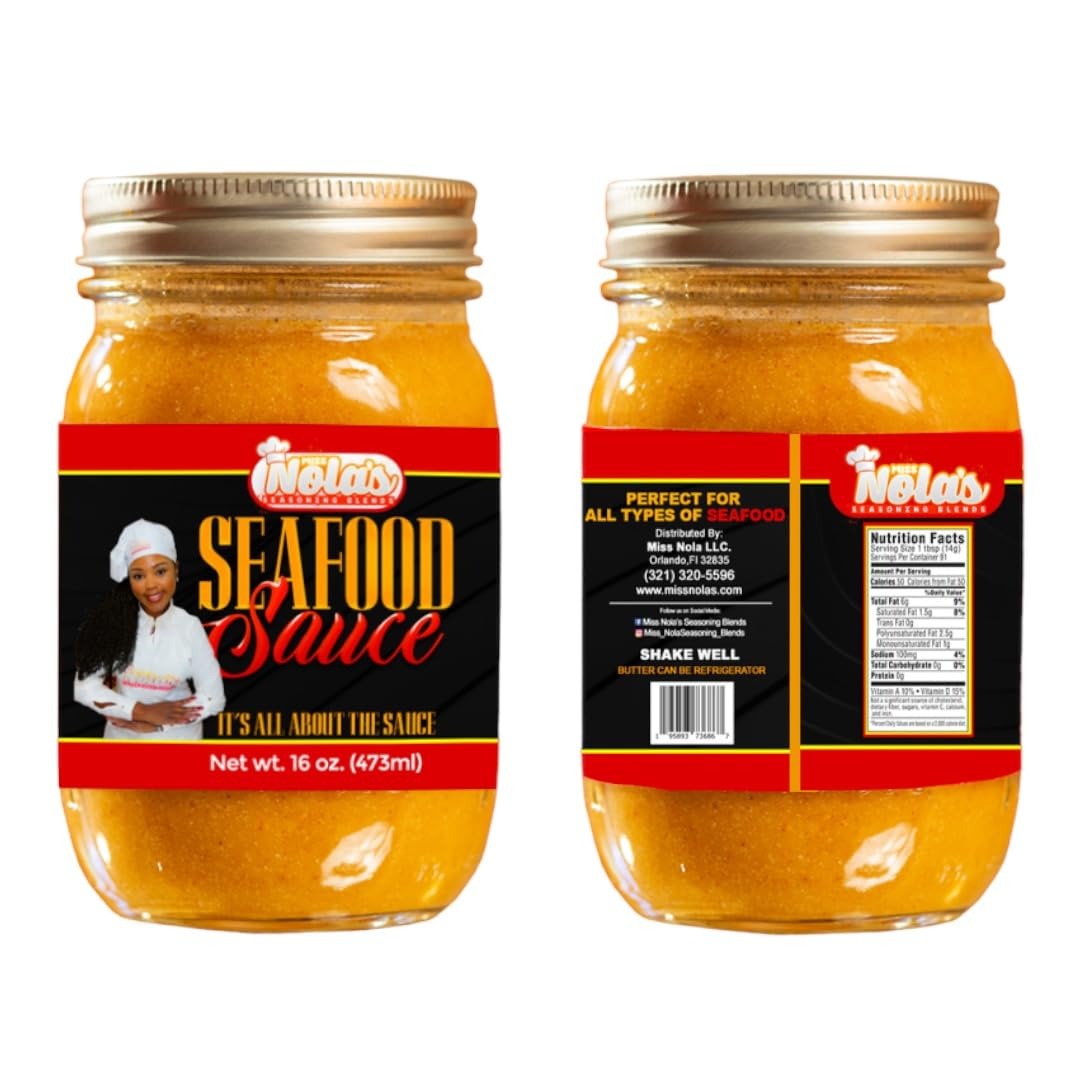
Item Name: Nola Flavored Seafood Sauce, Cajun Style Seafood Dipping Sauce, Louisiana Handmade, Shrimp & Crab Boil, Butter Sauce, Garlic Butter Sauce 16 oz
Bullet Point 1: FIRE & FLAVOR: together at last. A remarkable blend of authentic Cajun flavor, strong aromatic components, and a mild / spicy edge.
Bullet Point 2: HEAT LEVEL: medium. experience a sensational flavor that 'so good.'
Bullet Point 3: FOOD PAIRINGS: rice, meats, eggs, and tacos for added deliciousness. Great in stir fries and seafood dishes.
Bullet Point 4: GLUTEN FREE. Low Carb. 0 Calories. 0 Fat , Unique Flavor Experience in a Bottle
Bullet Point 5: TASTE. A delicious golden sauce
Bullet Point 6: NO MSG
Bullet Point 7: can be uses to glaze grilled chicken, beef, or seafood, as well as a dipping sauce for many dishes. It’s great as a sauce of marinade on meat, veggies, rice, and anything in-between! Made fresh
Bullet Point 8: Non GMO, No Preservatives, Vegan, BPA free
Bullet Point 9: Refrigerate after opening. Packaged in a resealable Mason jar
Product Description: Miss Nola's Wonderful Seafood Dipping Sauce. Creamy with a DELISH kick . T he Best part about the Butter Sauce is that it’s 𝗥𝗘𝗔𝗟 𝗕𝗨𝗧𝗧𝗘𝗥 and can be use on all types of food . Delicio𝗎𝗌 𝖶𝗂𝗍𝗁 ✅𝖠𝗅𝗅 𝖲𝖾𝖺𝖿𝗈𝗈𝖽 ✅𝖲𝖾𝖺𝖿𝗈𝗈𝖽 𝖯𝖺𝗌𝗍𝖺/𝖯𝖺𝗌𝗍𝖺 ✅𝖲𝖾𝖺𝖿𝗈𝗈𝖽 𝖱𝗂𝖼𝖾 ✅𝖥𝗋𝗂𝖾𝖽 𝖲𝖾𝖺𝖿𝗈𝗈𝖽 ✅Devil Eggs 𝗗𝗶𝗽𝗽𝗶𝗻𝗴 𝗦𝗮𝘂𝗰𝗲 *Great to use for 𝗕𝗮𝗸𝗶𝗻𝗴 , 𝗦𝗮𝘂𝘁𝗲𝗲 , ✅100%Real Butter ✅GLUTEN FREE ✅MADE FRESH ✅4%SODIUM ✅USA LOCALLY OWNED 🍃𝘈𝘭𝘭 𝘕𝘢𝘵𝘶𝘳𝘢𝘭 𝘚𝘦𝘢𝘴𝘰𝘯𝘪𝘯𝘨 𝘢𝘳𝘦 𝘔𝘢𝘥𝘦 𝘍𝘳𝘦𝘴𝘩 The Butter Sauce Comes Already made and Ready to Eat . Ask about our new flavors. You can add any choice of flavors into the Nola House Sauce. Spicy Garlic, Lemon Pepper, Cajun Garlic, Pick yours flavor !!! Ingredients: Butter, Garlic, Red Pepper Flakes, Paprika 🚫𝘕𝘰 𝘔𝘚𝘎 🚫𝘕𝘰 𝘚𝘖𝘠 🍃𝘈𝘭𝘭 𝘕𝘢𝘵𝘶𝘳𝘢𝘭 𝘚𝘦𝘢𝘴𝘰𝘯𝘪𝘯𝘨 𝘢𝘯𝘥 𝘔𝘢𝘥𝘦 𝘍𝘳𝘦𝘴𝘩 Instructions: How Do I Use The Butter Sauce? Pour the Butter Sauce In a sauce pan and bring it to a creamy boil . The Butter Sauce can also be warmed in the Microwave For 15 seconds or longer based on your own microwaves temperature. Most people like the butter sauce warmed hot before dipping. Keep Refrigerated: This Butter Sauce will Last for long time in the refrigerator. No Expired date on keeping it Frozen . Shake well before using. We appreciate everyone supporting our product. We are happy to enhance your seafood experience. 🚨🚨Sealed and shipped . .
Value: 16.0
Unit: Fl Oz

Price: 12.99